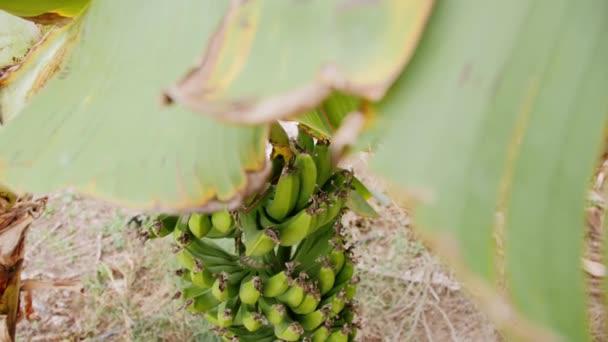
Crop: unknown
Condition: banana_banana_cigar_end_rot